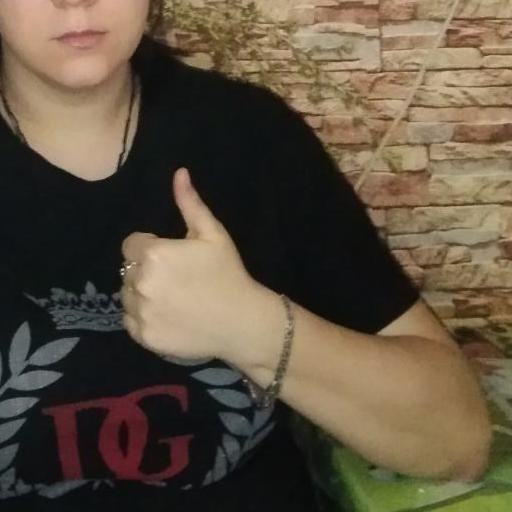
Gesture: like